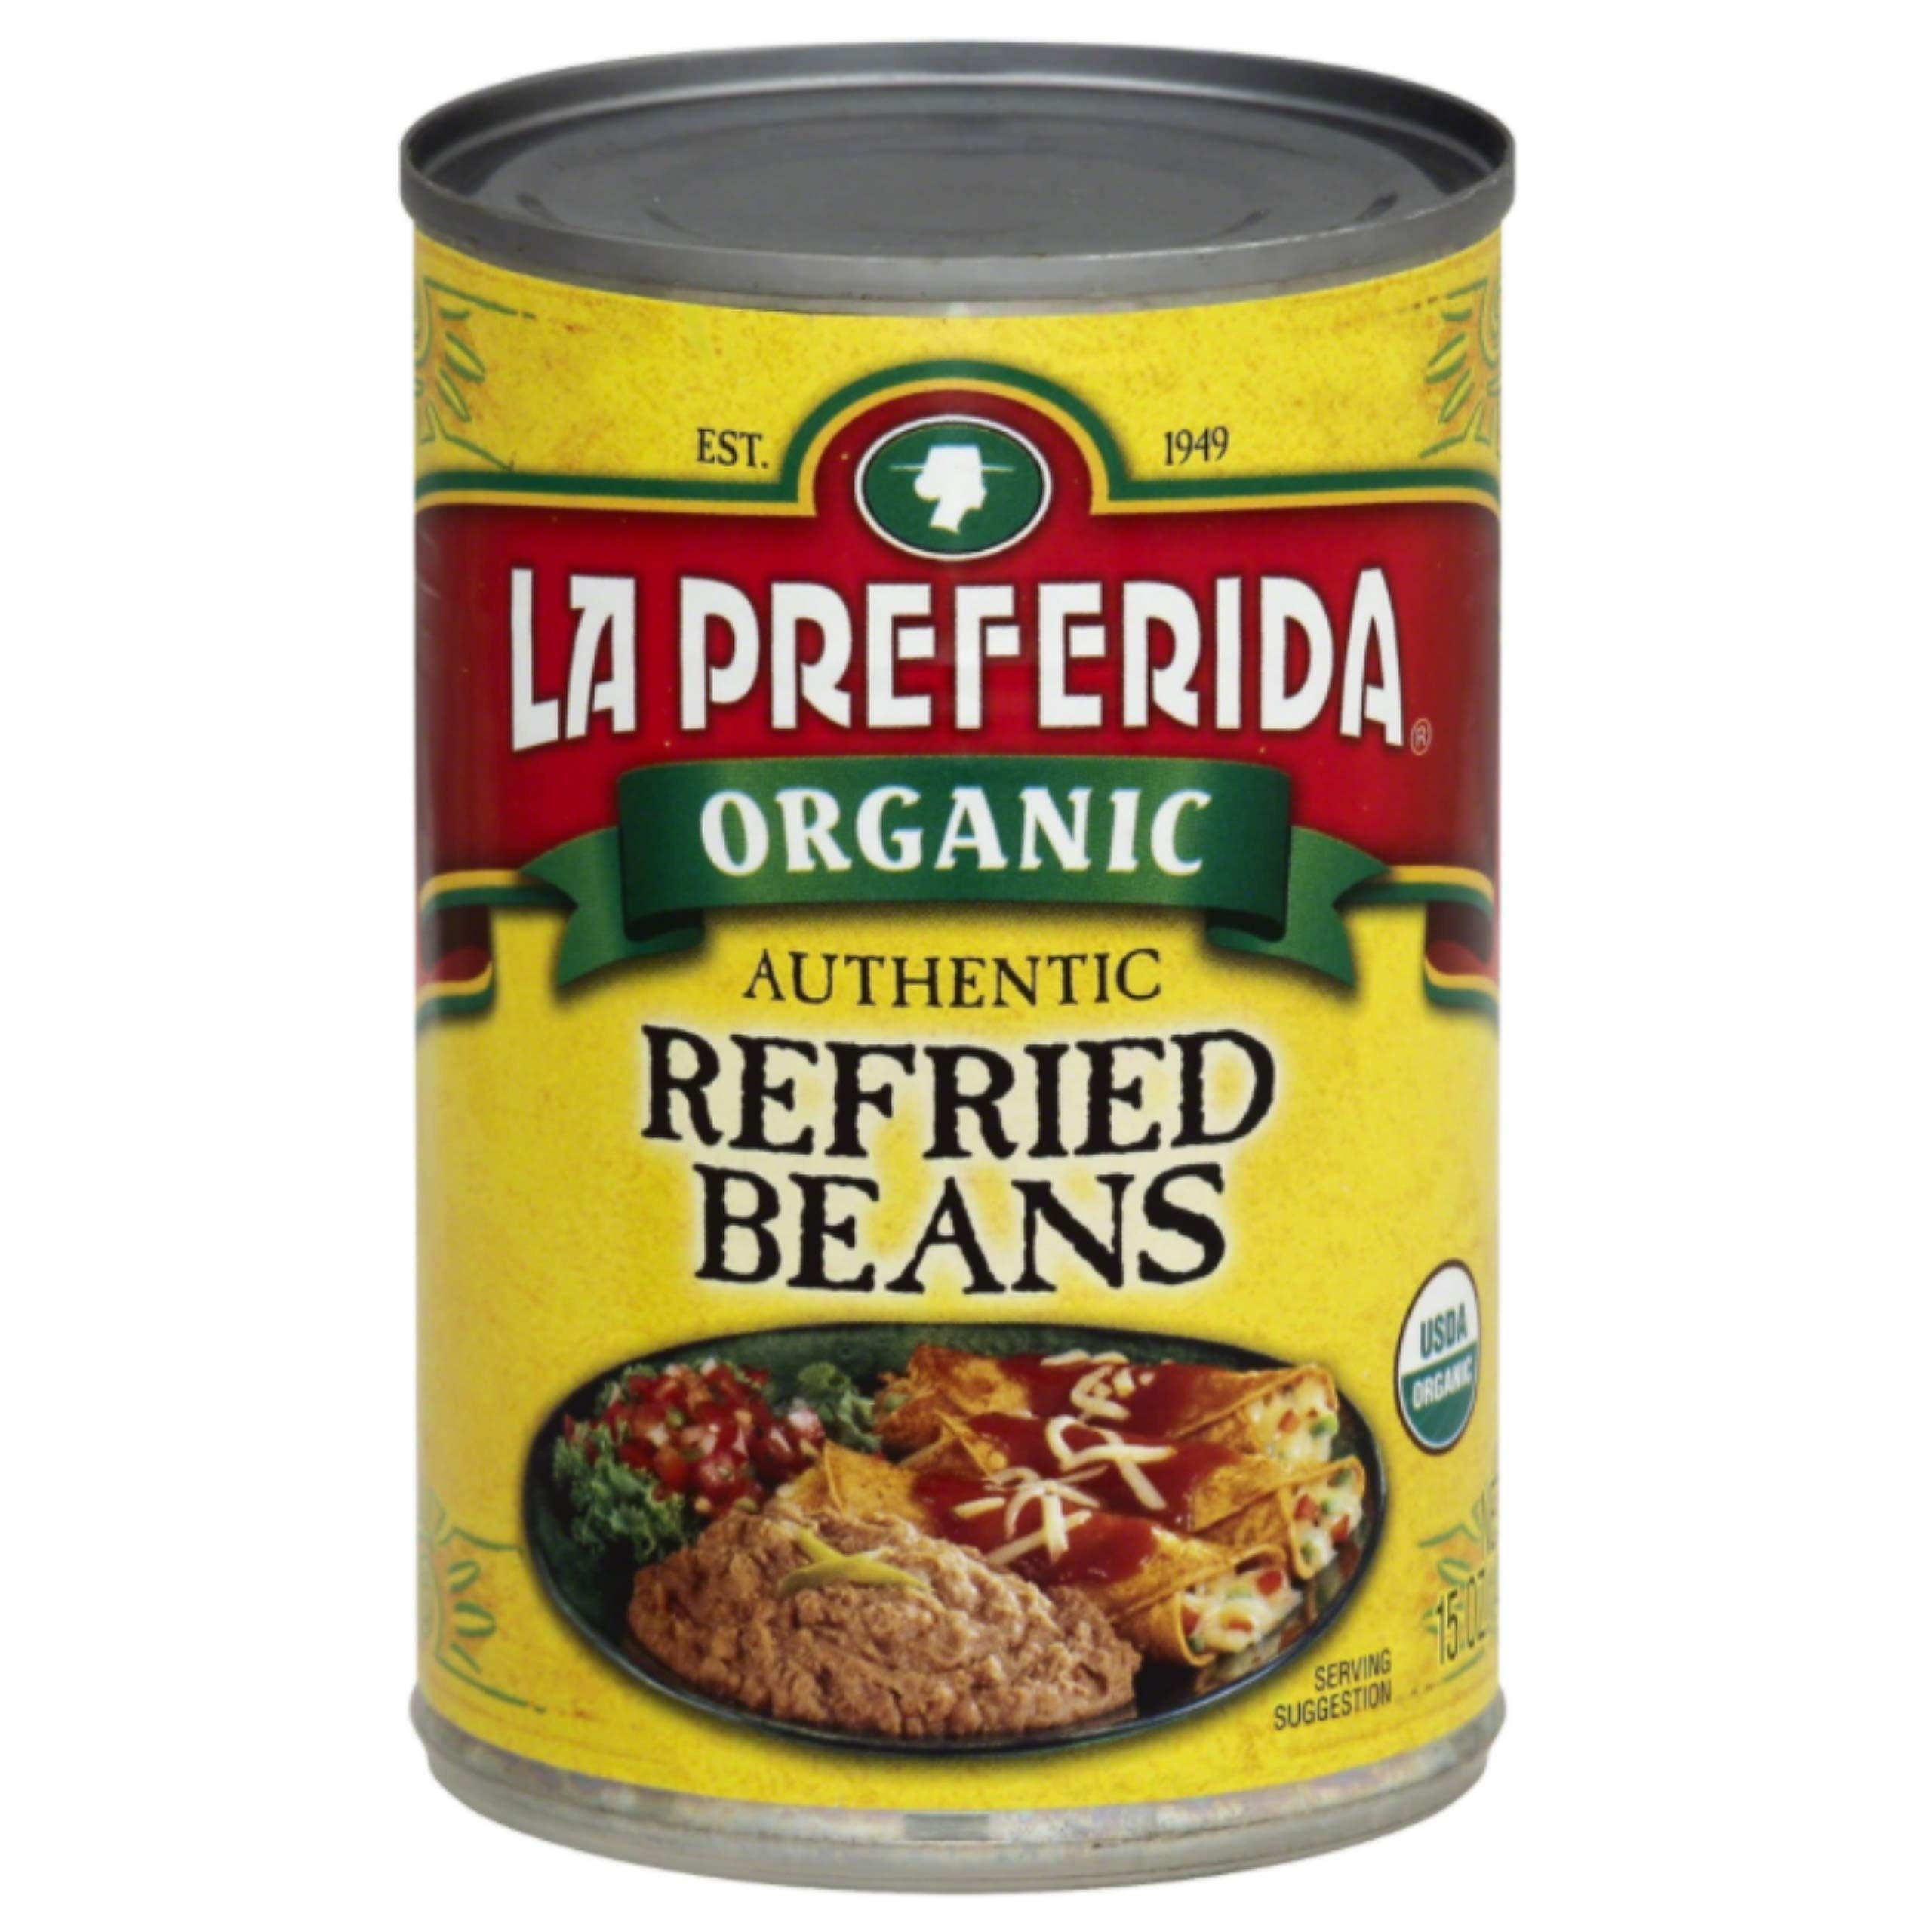
Item Name: La Preferida Organic Authentic Refried Beans, 15 oz
Bullet Point 1: Since 1898 the la preferida family has been involved in the food business
Bullet Point 2: Best quality product
Value: 15.0
Unit: Ounce

Price: 2.34